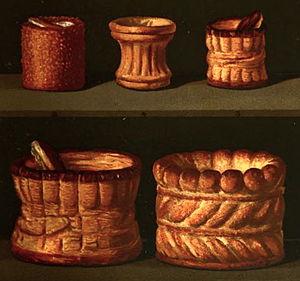
Planche de ""Croustades"", p.58, Le livre de pâtisserie de Jules Gouffé (1873)"
Une croustade est une préparation culinaire de formes diverses et de tailles variables en pâte cuite au four, parfois frite, et garnie de préparations diverses, salées ou sucrées. Formée d'une croûte consistante et durcie à la cuisson comme la couche extérieure du pain, elle peut être réalisée en pâte feuilletée, pâte brisée, croûte de pain, et même en pâte de riz, de nouilles ou vermicelles, de pommes duchesse… Par métonymie, la croustade désigne aussi le mets, la préparation elle-même. De petite taille, elle prend le nom de « croustadine ». En français du Québec, le terme croustade est utilisé comme traduction de crumble.
La bouchée à la reine est une charcuterie pâtissière traditionnelle de la gastronomie française constituée d'un vol-au-vent individuel et de sa garniture.